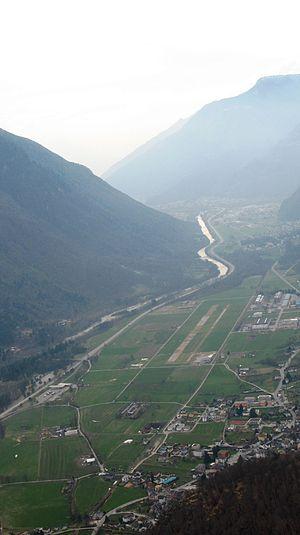
Les Forces aériennes suisses sont, avec les forces terrestres, l'une des deux branches des forces armées suisses.